Thomas J. O'Brien (Michigan politician)

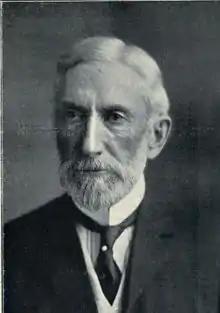
The Honorable Thomas J. O'Brien, U.S. Ambassador to Japan, in 1910.

Thomas James O’Brien (July 30, 1842 – May 19, 1933) was a politician and diplomat from the U.S. state of Michigan. While serving as Ambassador to Japan, he, along with Japanese Minister for Foreign Affairs Hayashi Tadasu, negotiated the Gentlemen's Agreement of 1907 that addressed the issue of Japanese immigration to the United States and allowed children of Japanese immigrants to attend public schools in California.